Black Candles (film)

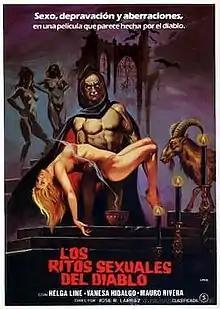

Black Candles (Spanish: "Los ritos sexuales del diablo", "The Sexual Rites of the Devil") is a 1982 exploitation horror film directed by José Ramón Larraz and starring Helga Liné, Vanessa Hidalgo, Carmen Carrión and Jeffrey Healey.